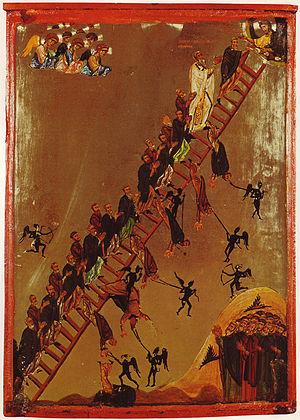
L'Échelle sainte: Les 30 échelons symbolisent les 30 degrés d'après Jean Climaque qui est la figure sur l'échelon superieur